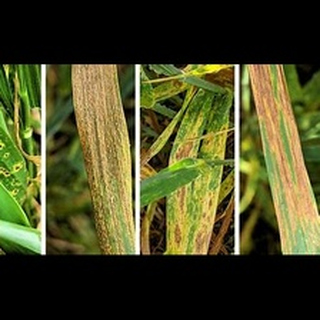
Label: wheat_tan_spot